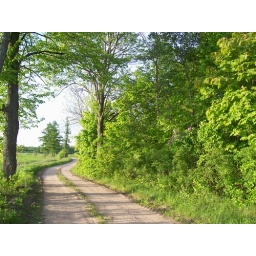
Looking north up the road in front of the farm house foundation